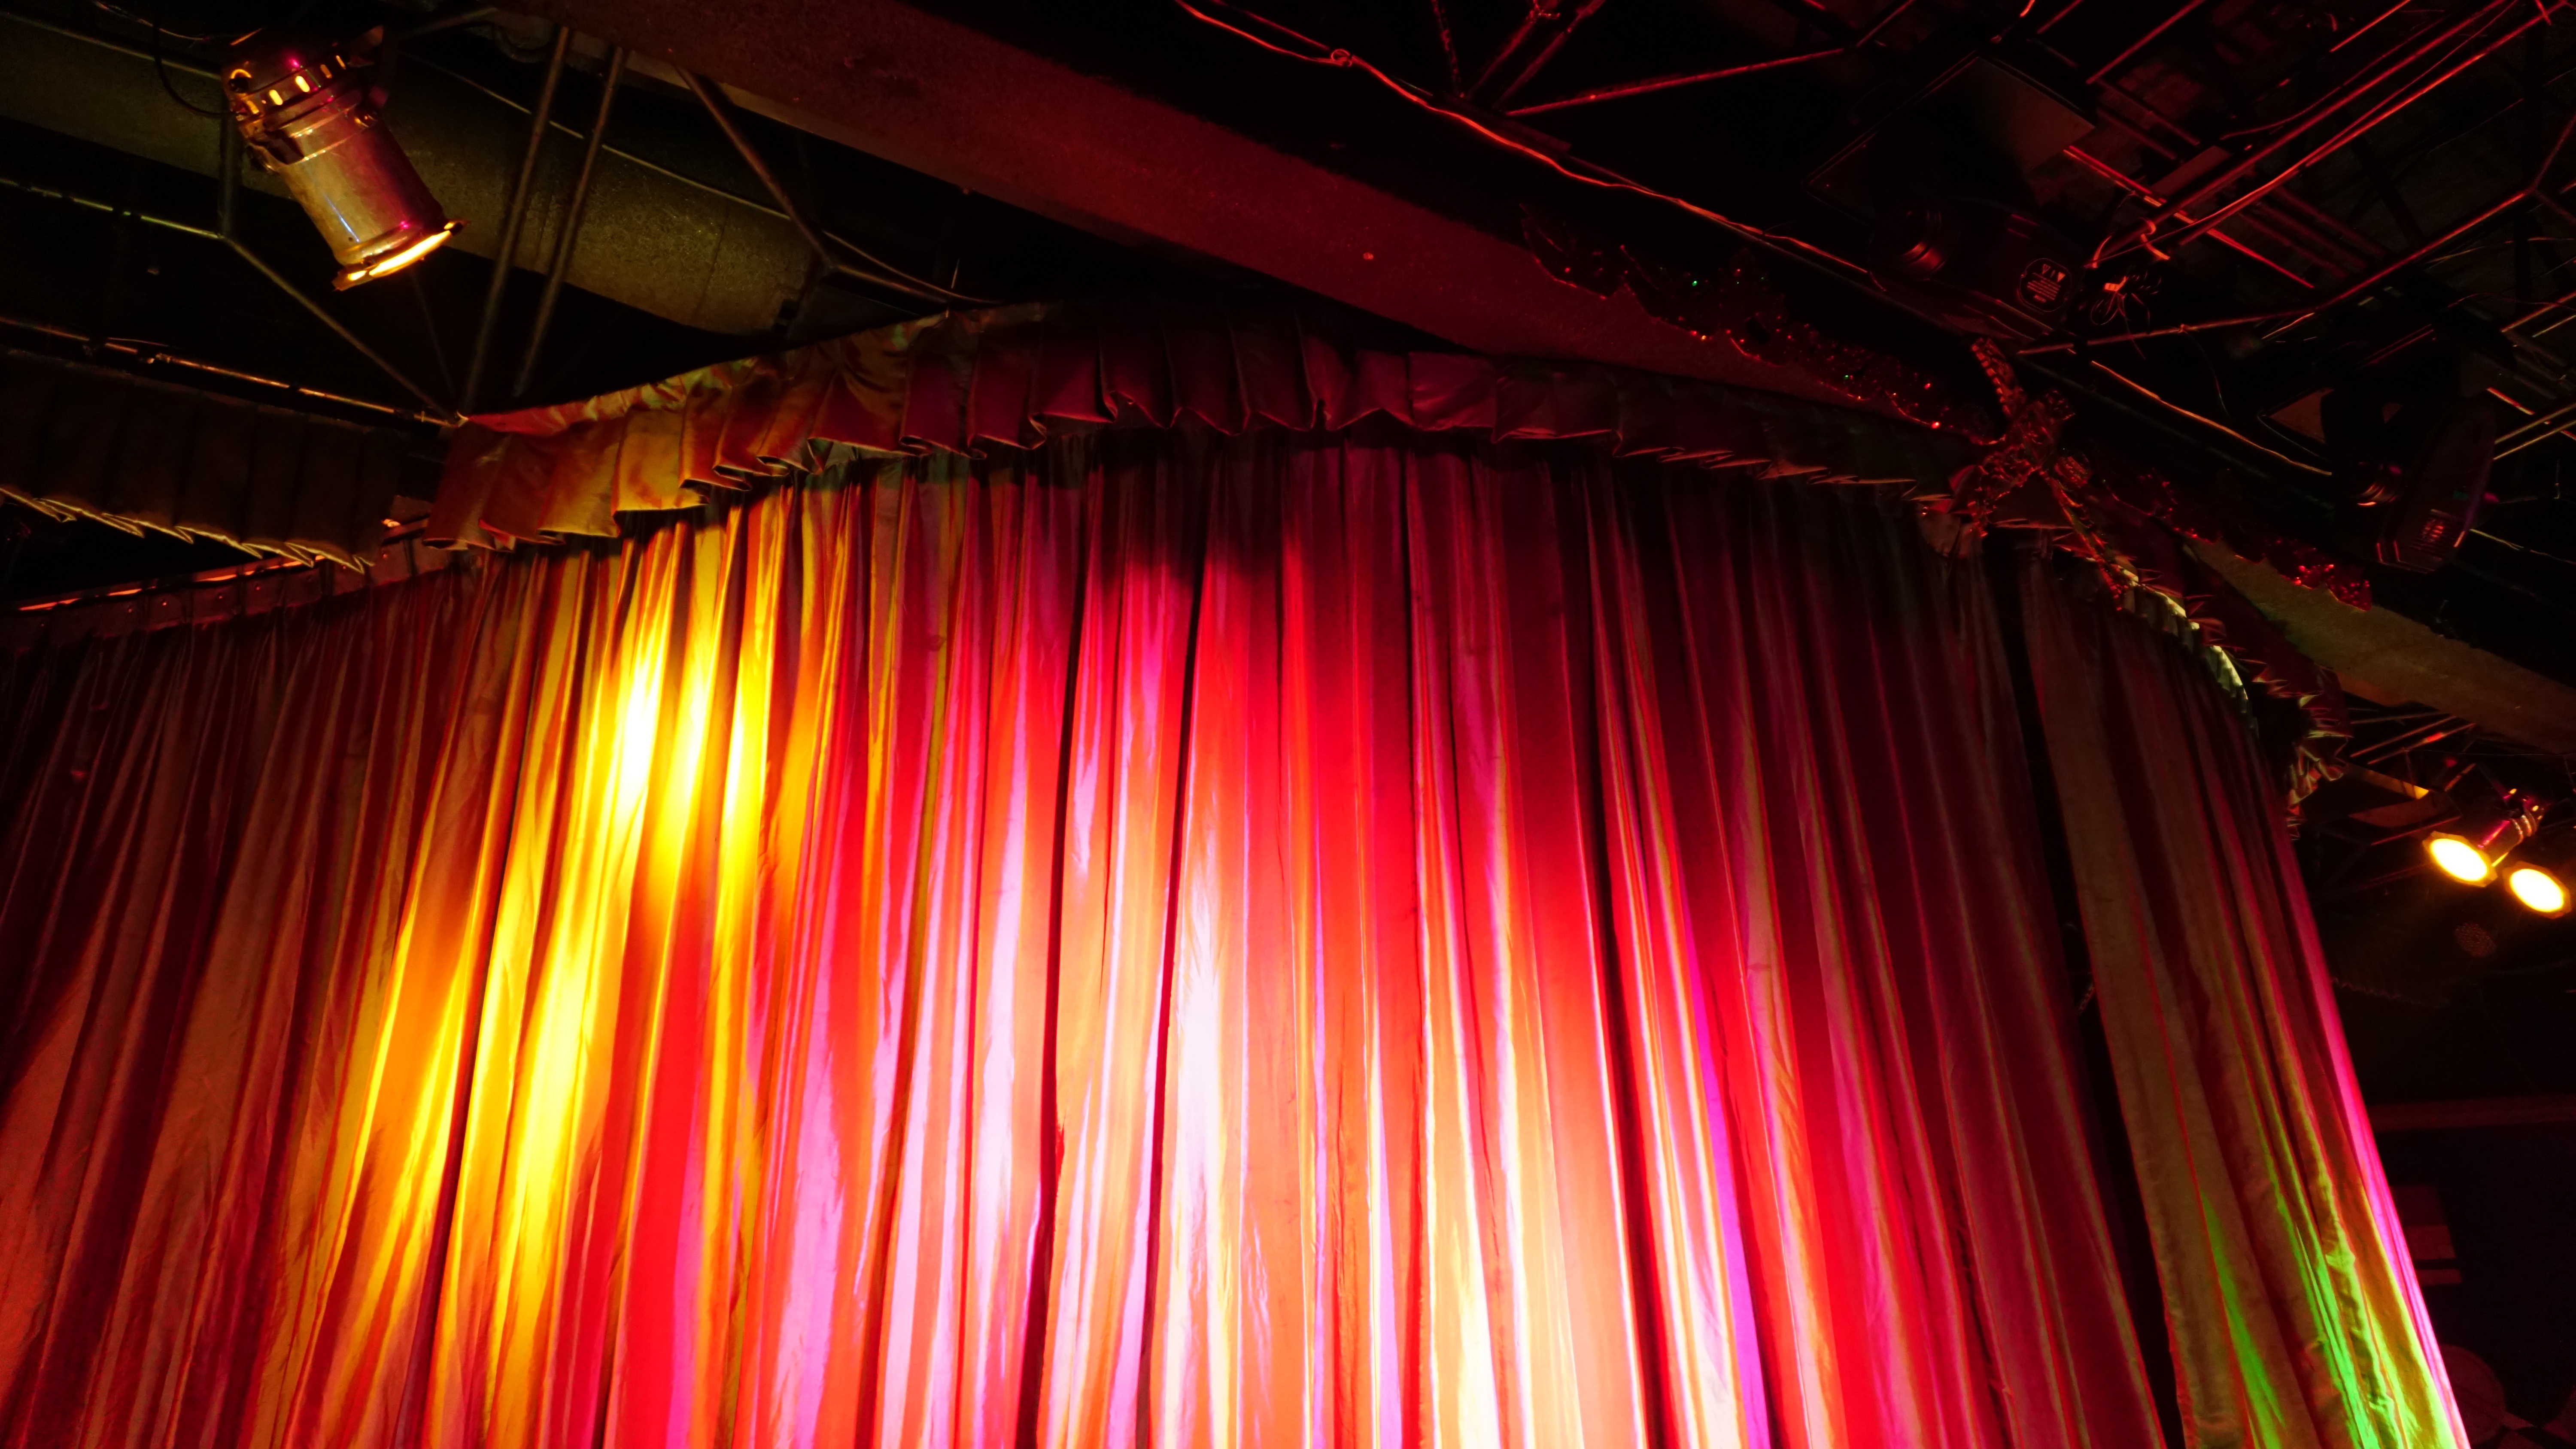
hand, rock, music, light, woman, technology, night, guitar, female, concert, live, red, equipment, color, show, instrument, microphone, mic, studio, nightlife, musician, black, close, lighting, spotlight, electronic, interior design, theatre, stage, musical, performance, sound, theater, event, electric, entertainment, disco, nightclub, performing arts, stage lights, musical theatre, music venue